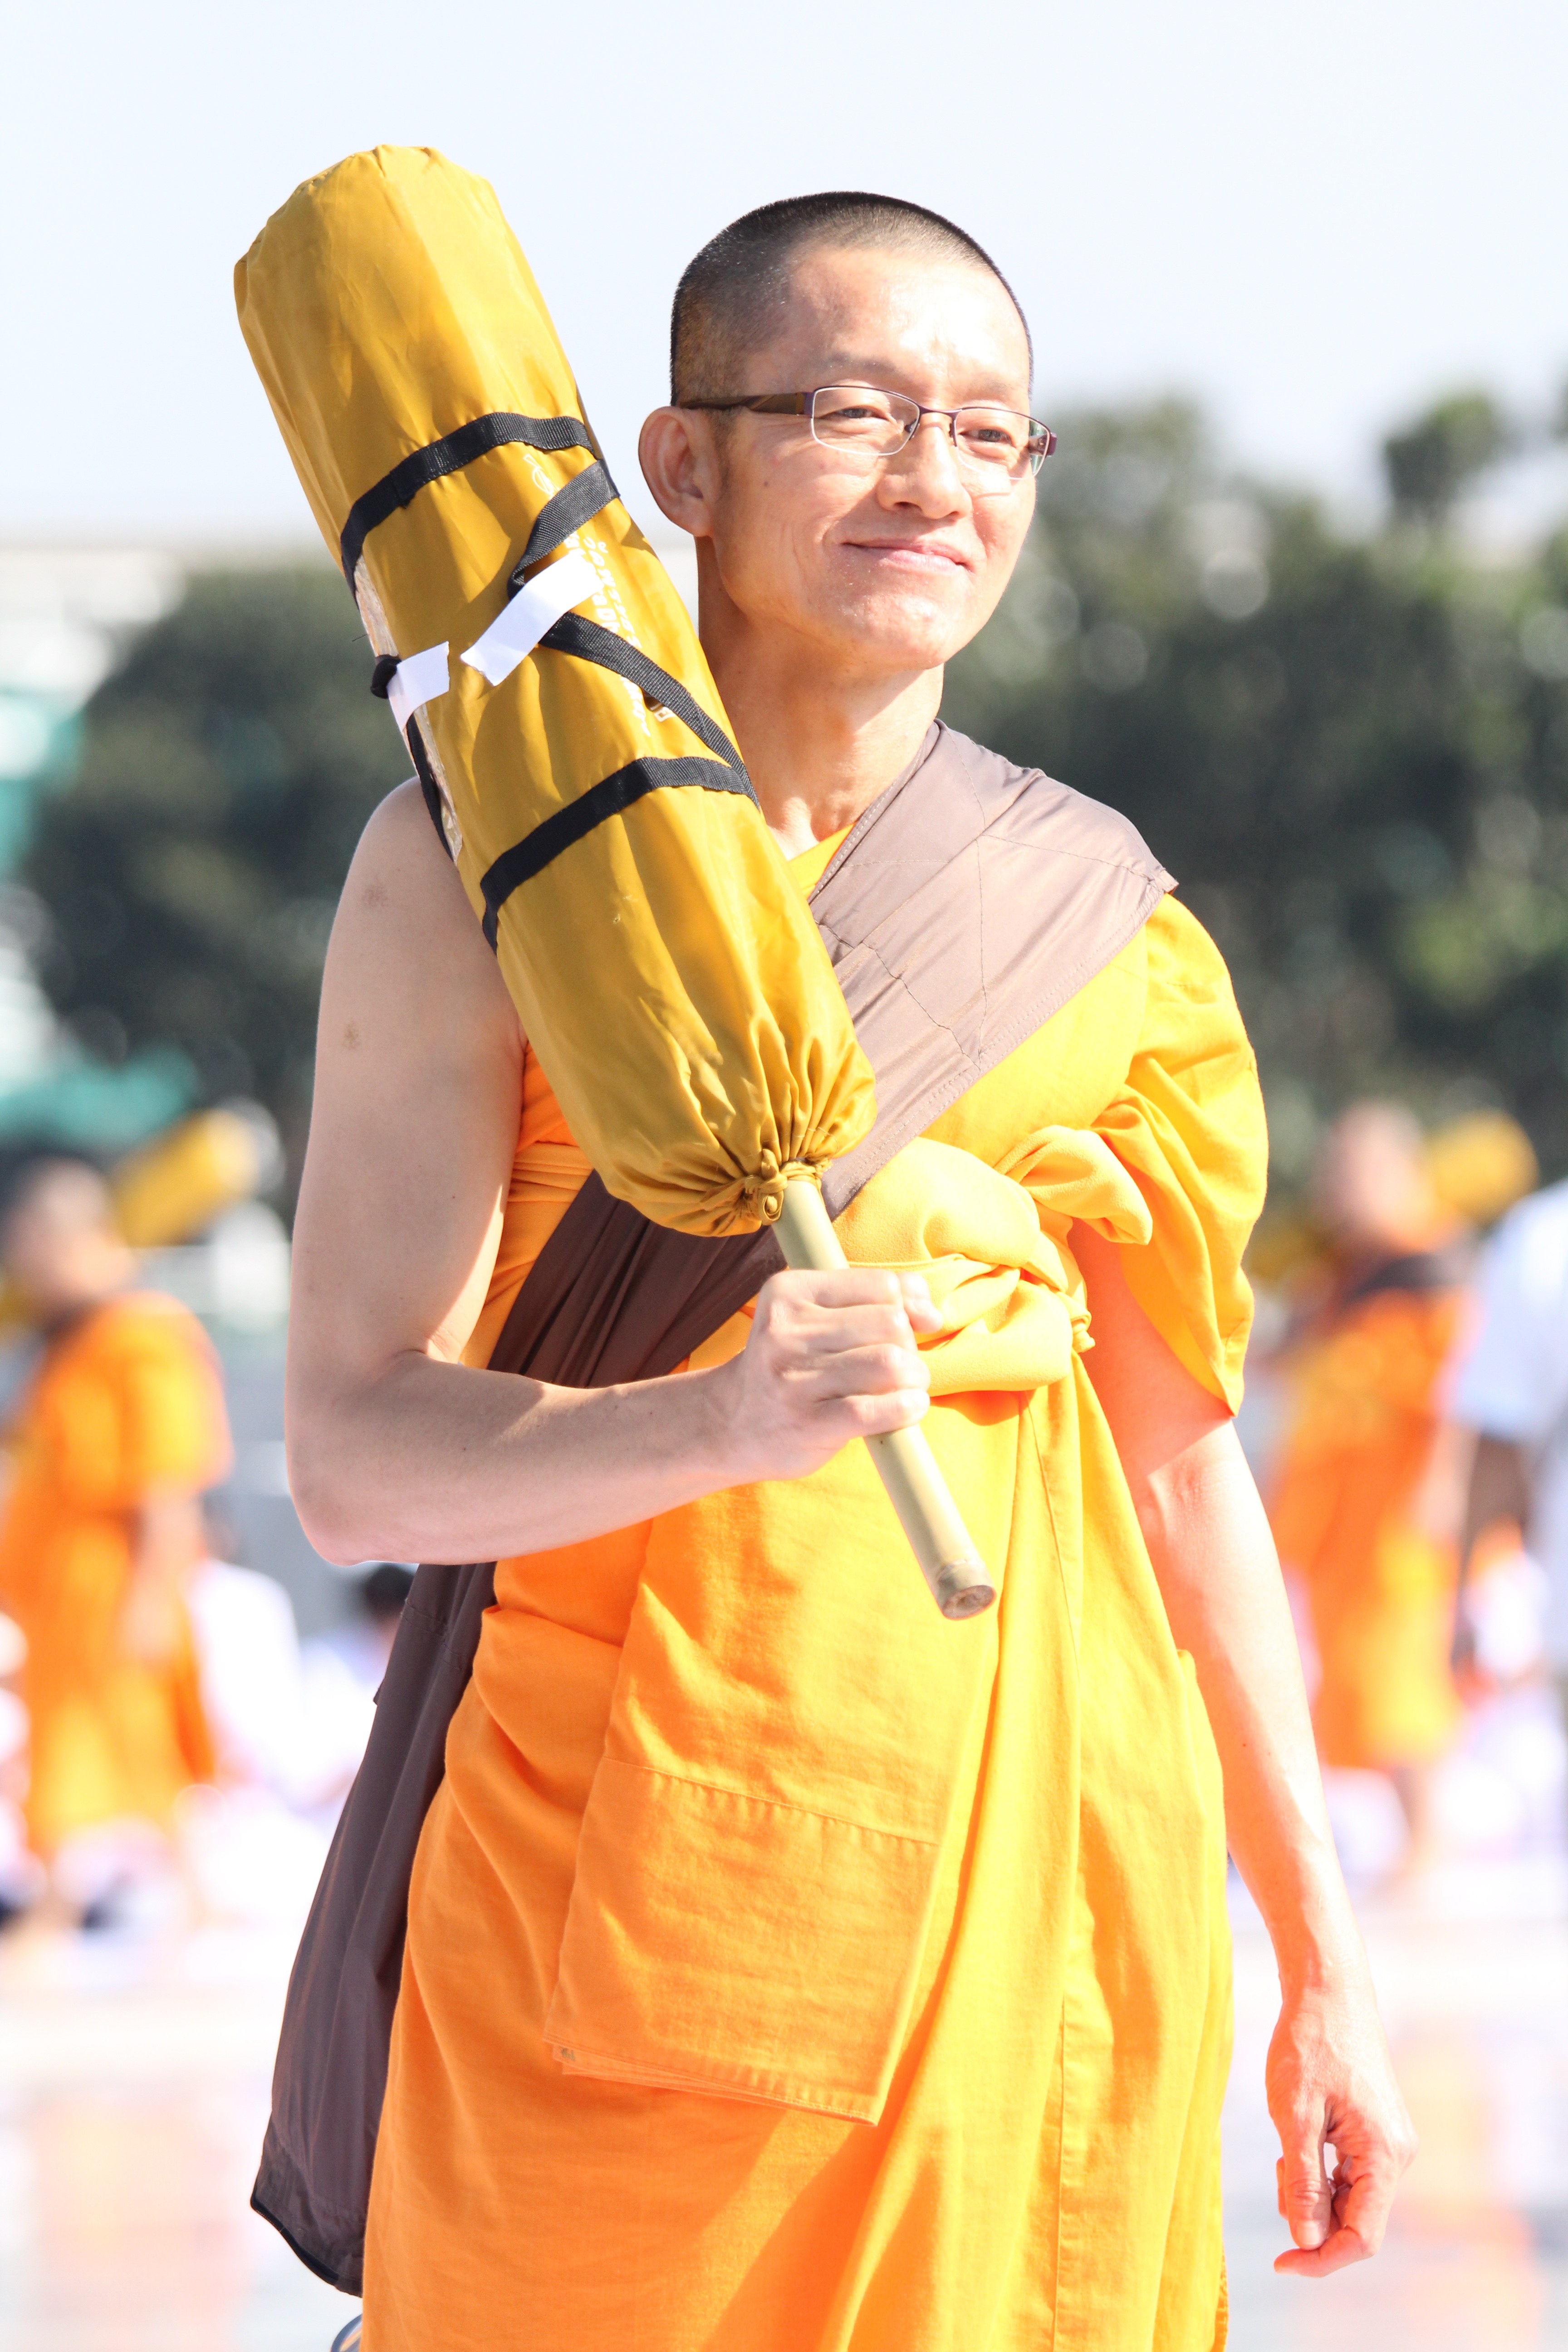
person, walk, orange, buddhism, clothing, yellow, thailand, gold, temple, million, tradition, costume, thai, wat, monks, robes, buddhists, dhammakaya pagoda, phra dhammakaya, more than, budhas